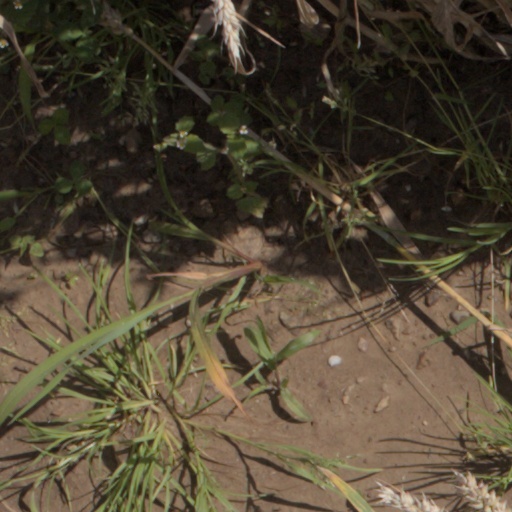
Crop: wheat